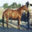
Label: horse